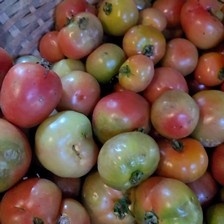
Label: tomato